Benson Idahosa

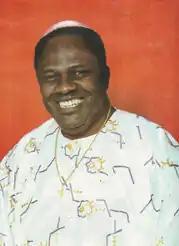
Idahosa in 1997

Benson Andrew Idahosa (11 September 1938 – 12 March 1998), was a Charismatic Pentecostal preacher. He founded Church of God Mission International. Archbishop Benson Idahosa was popularly referred to as the father of Pentecostalism in Nigeria. Idahosa was the founder of Benson Idahosa University (BIU) in Benin City, Edo State, Nigeria.